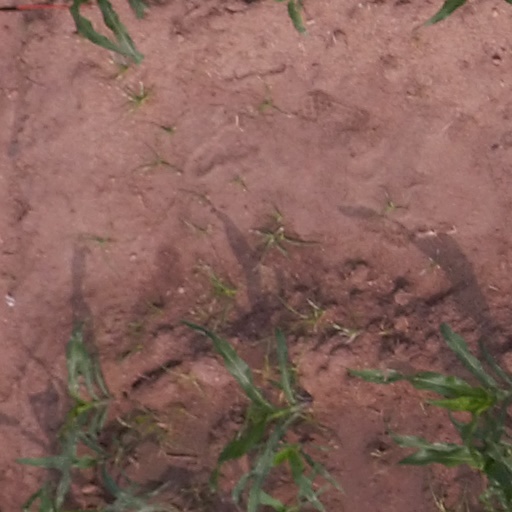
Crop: maize; corn